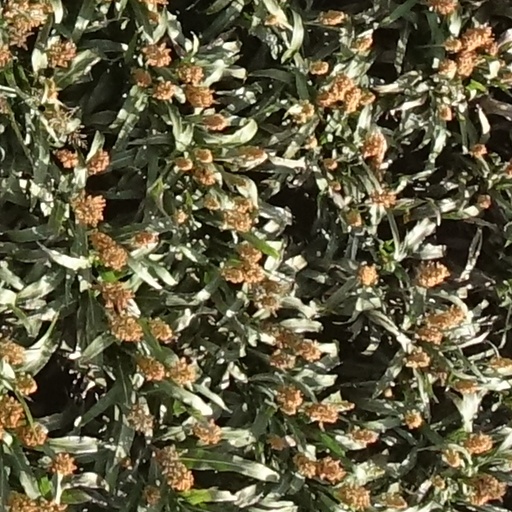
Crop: sorghum